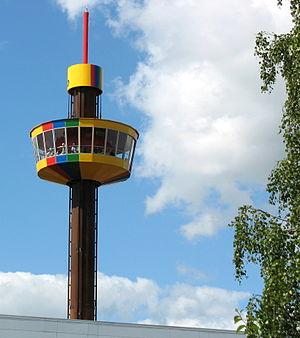
Legoland Billund est un parc d'attractions Legoland situé à Billund au Danemark, ouvert le 7 juin 1968. Il compte plus de 50 millions de visiteurs depuis son ouverture.